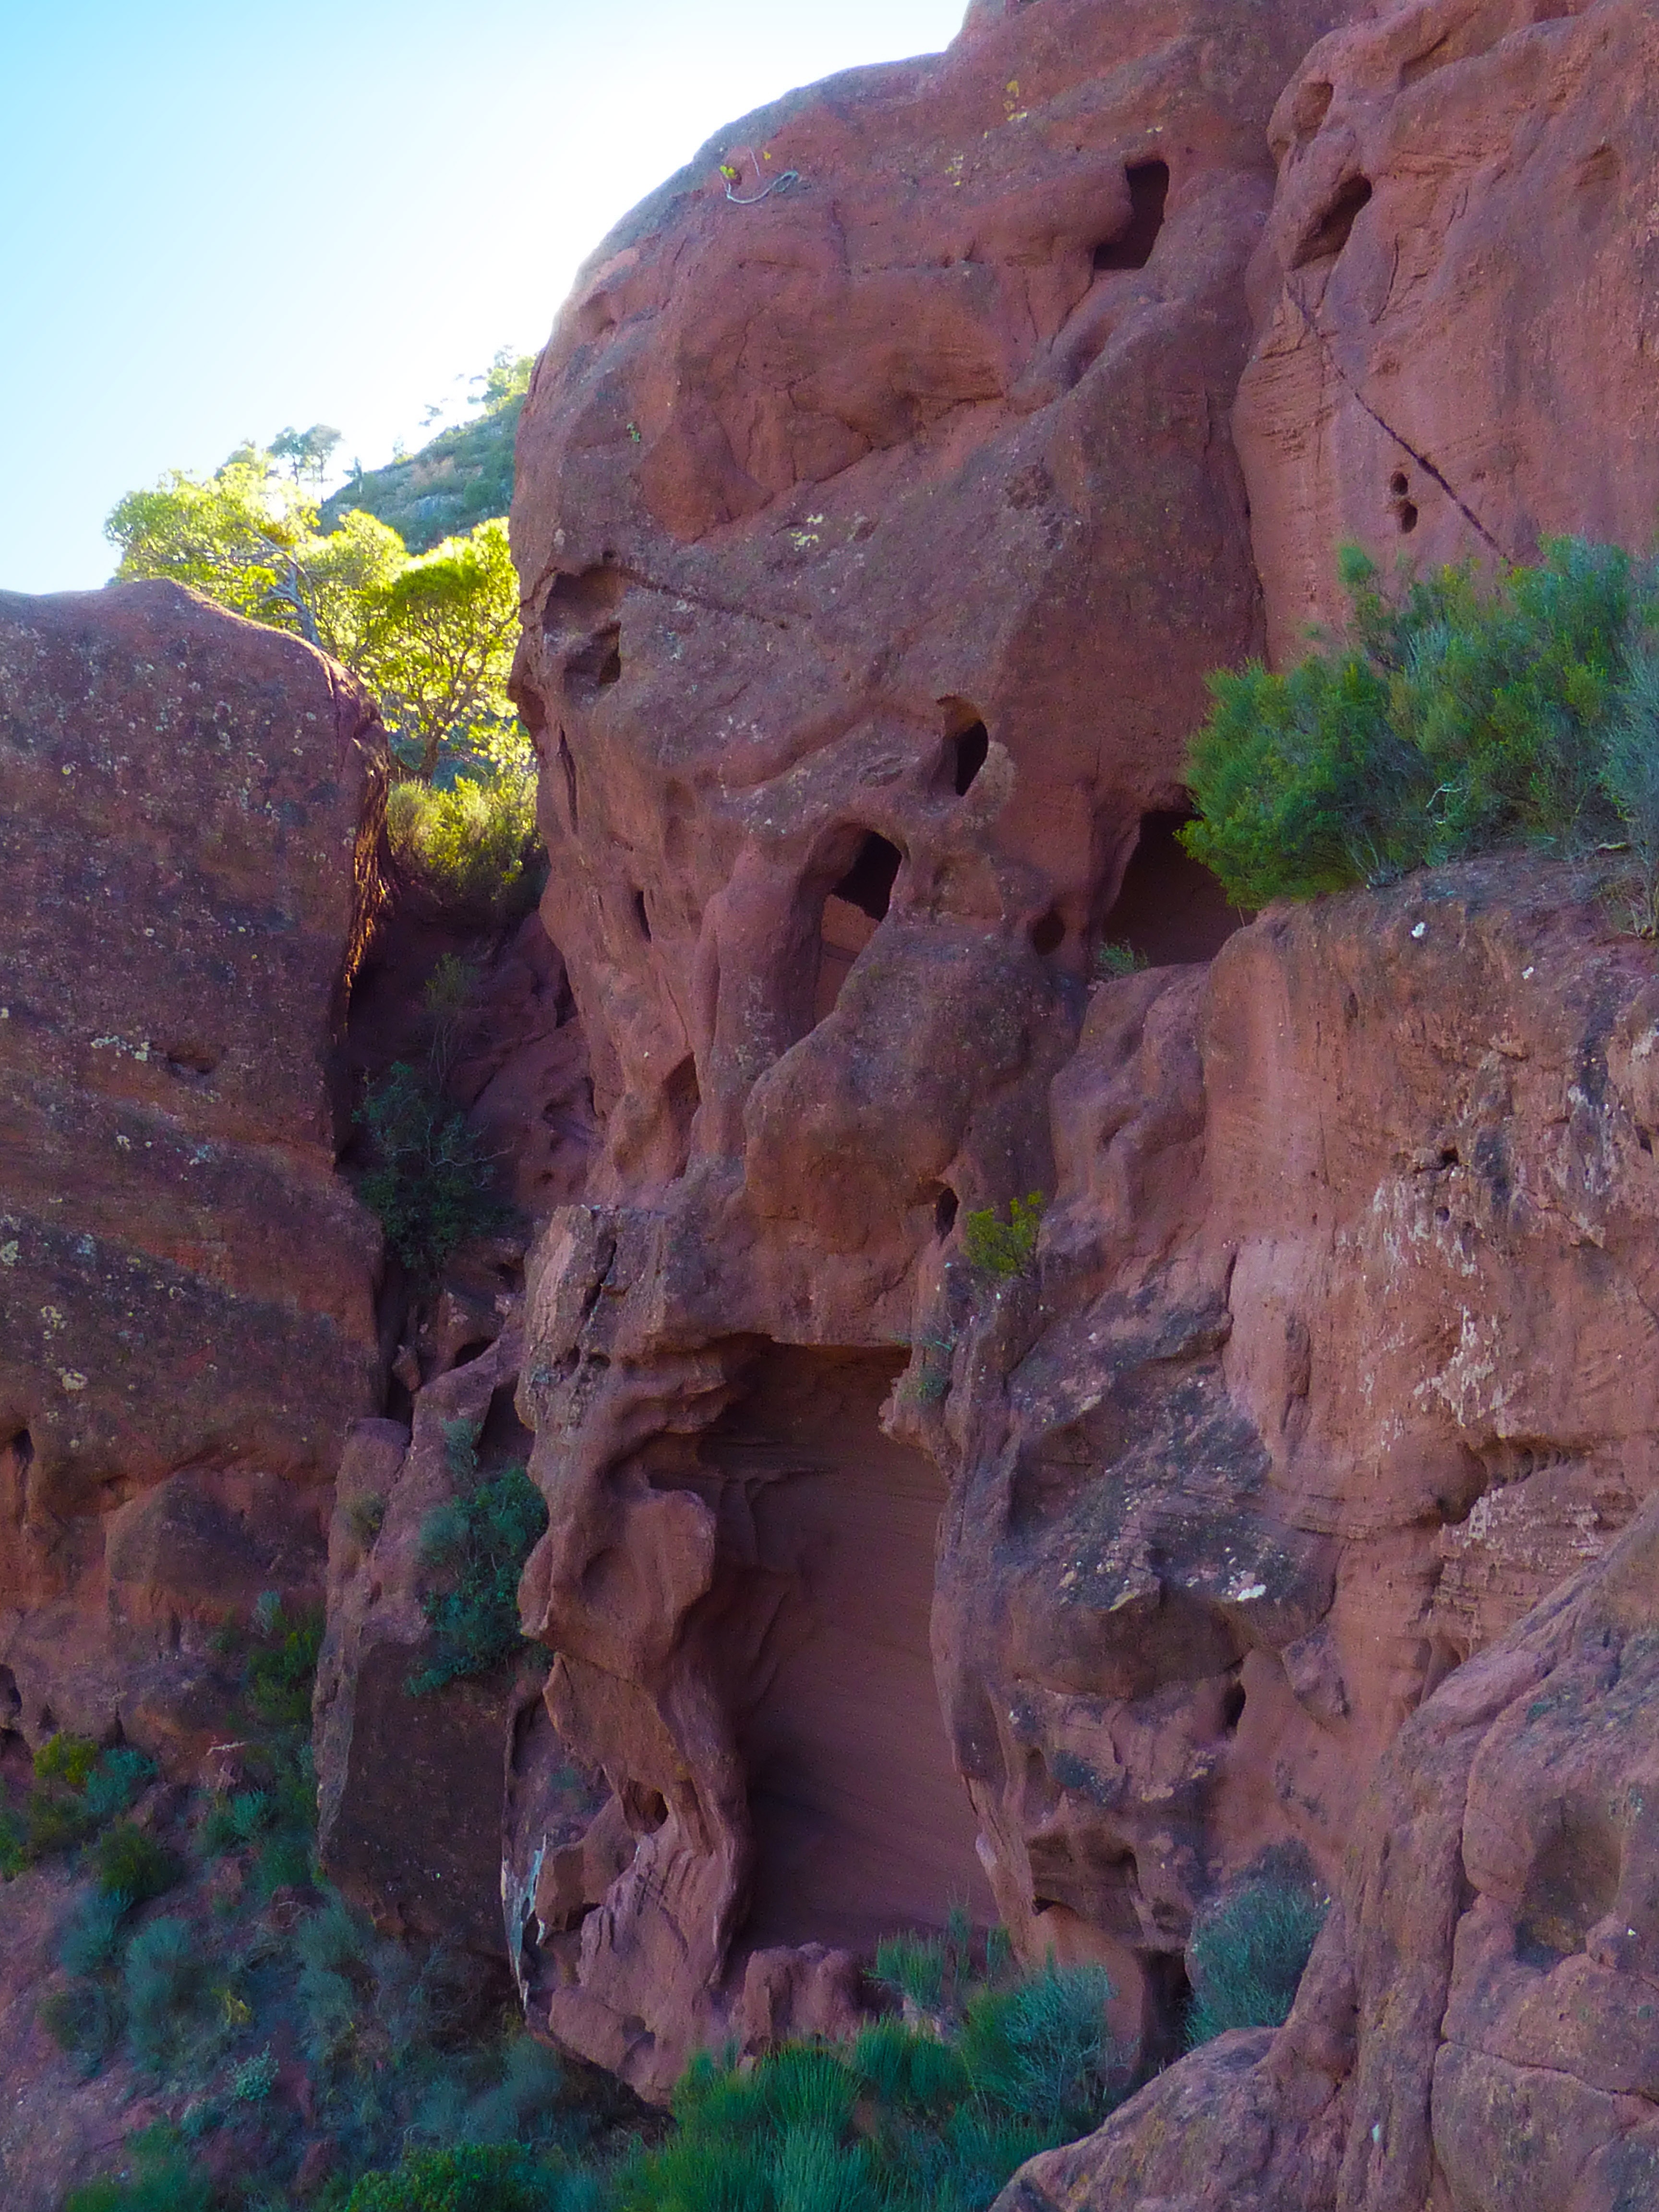
rock, mountain, sandstone, valley, formation, cliff, arch, canyon, terrain, material, erosion, geology, boulder, wadi, landform, red rocks, natural arch, ancient history